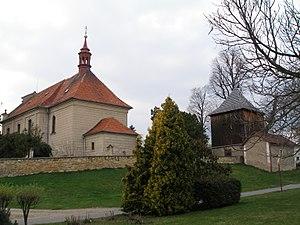
Plazy est une commune du district de Mladá Boleslav, dans la région de Bohême-Centrale, en République tchèque. Sa population s'élevait à 500 habitants en 2020.